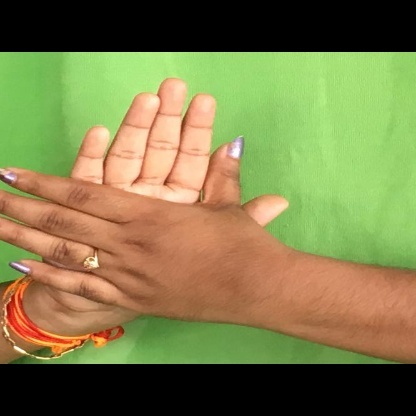
Mudra: Chakra